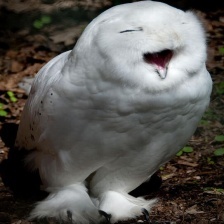
Species: SNOWY OWL
Scientific name: BUBO SCANDIACUS
ImageNet parent category: great_grey_owl